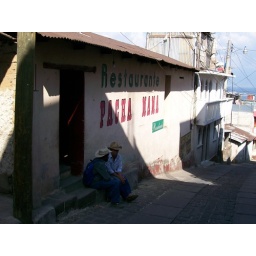
I like these guys sitting against this building in their hats, but the light was low..